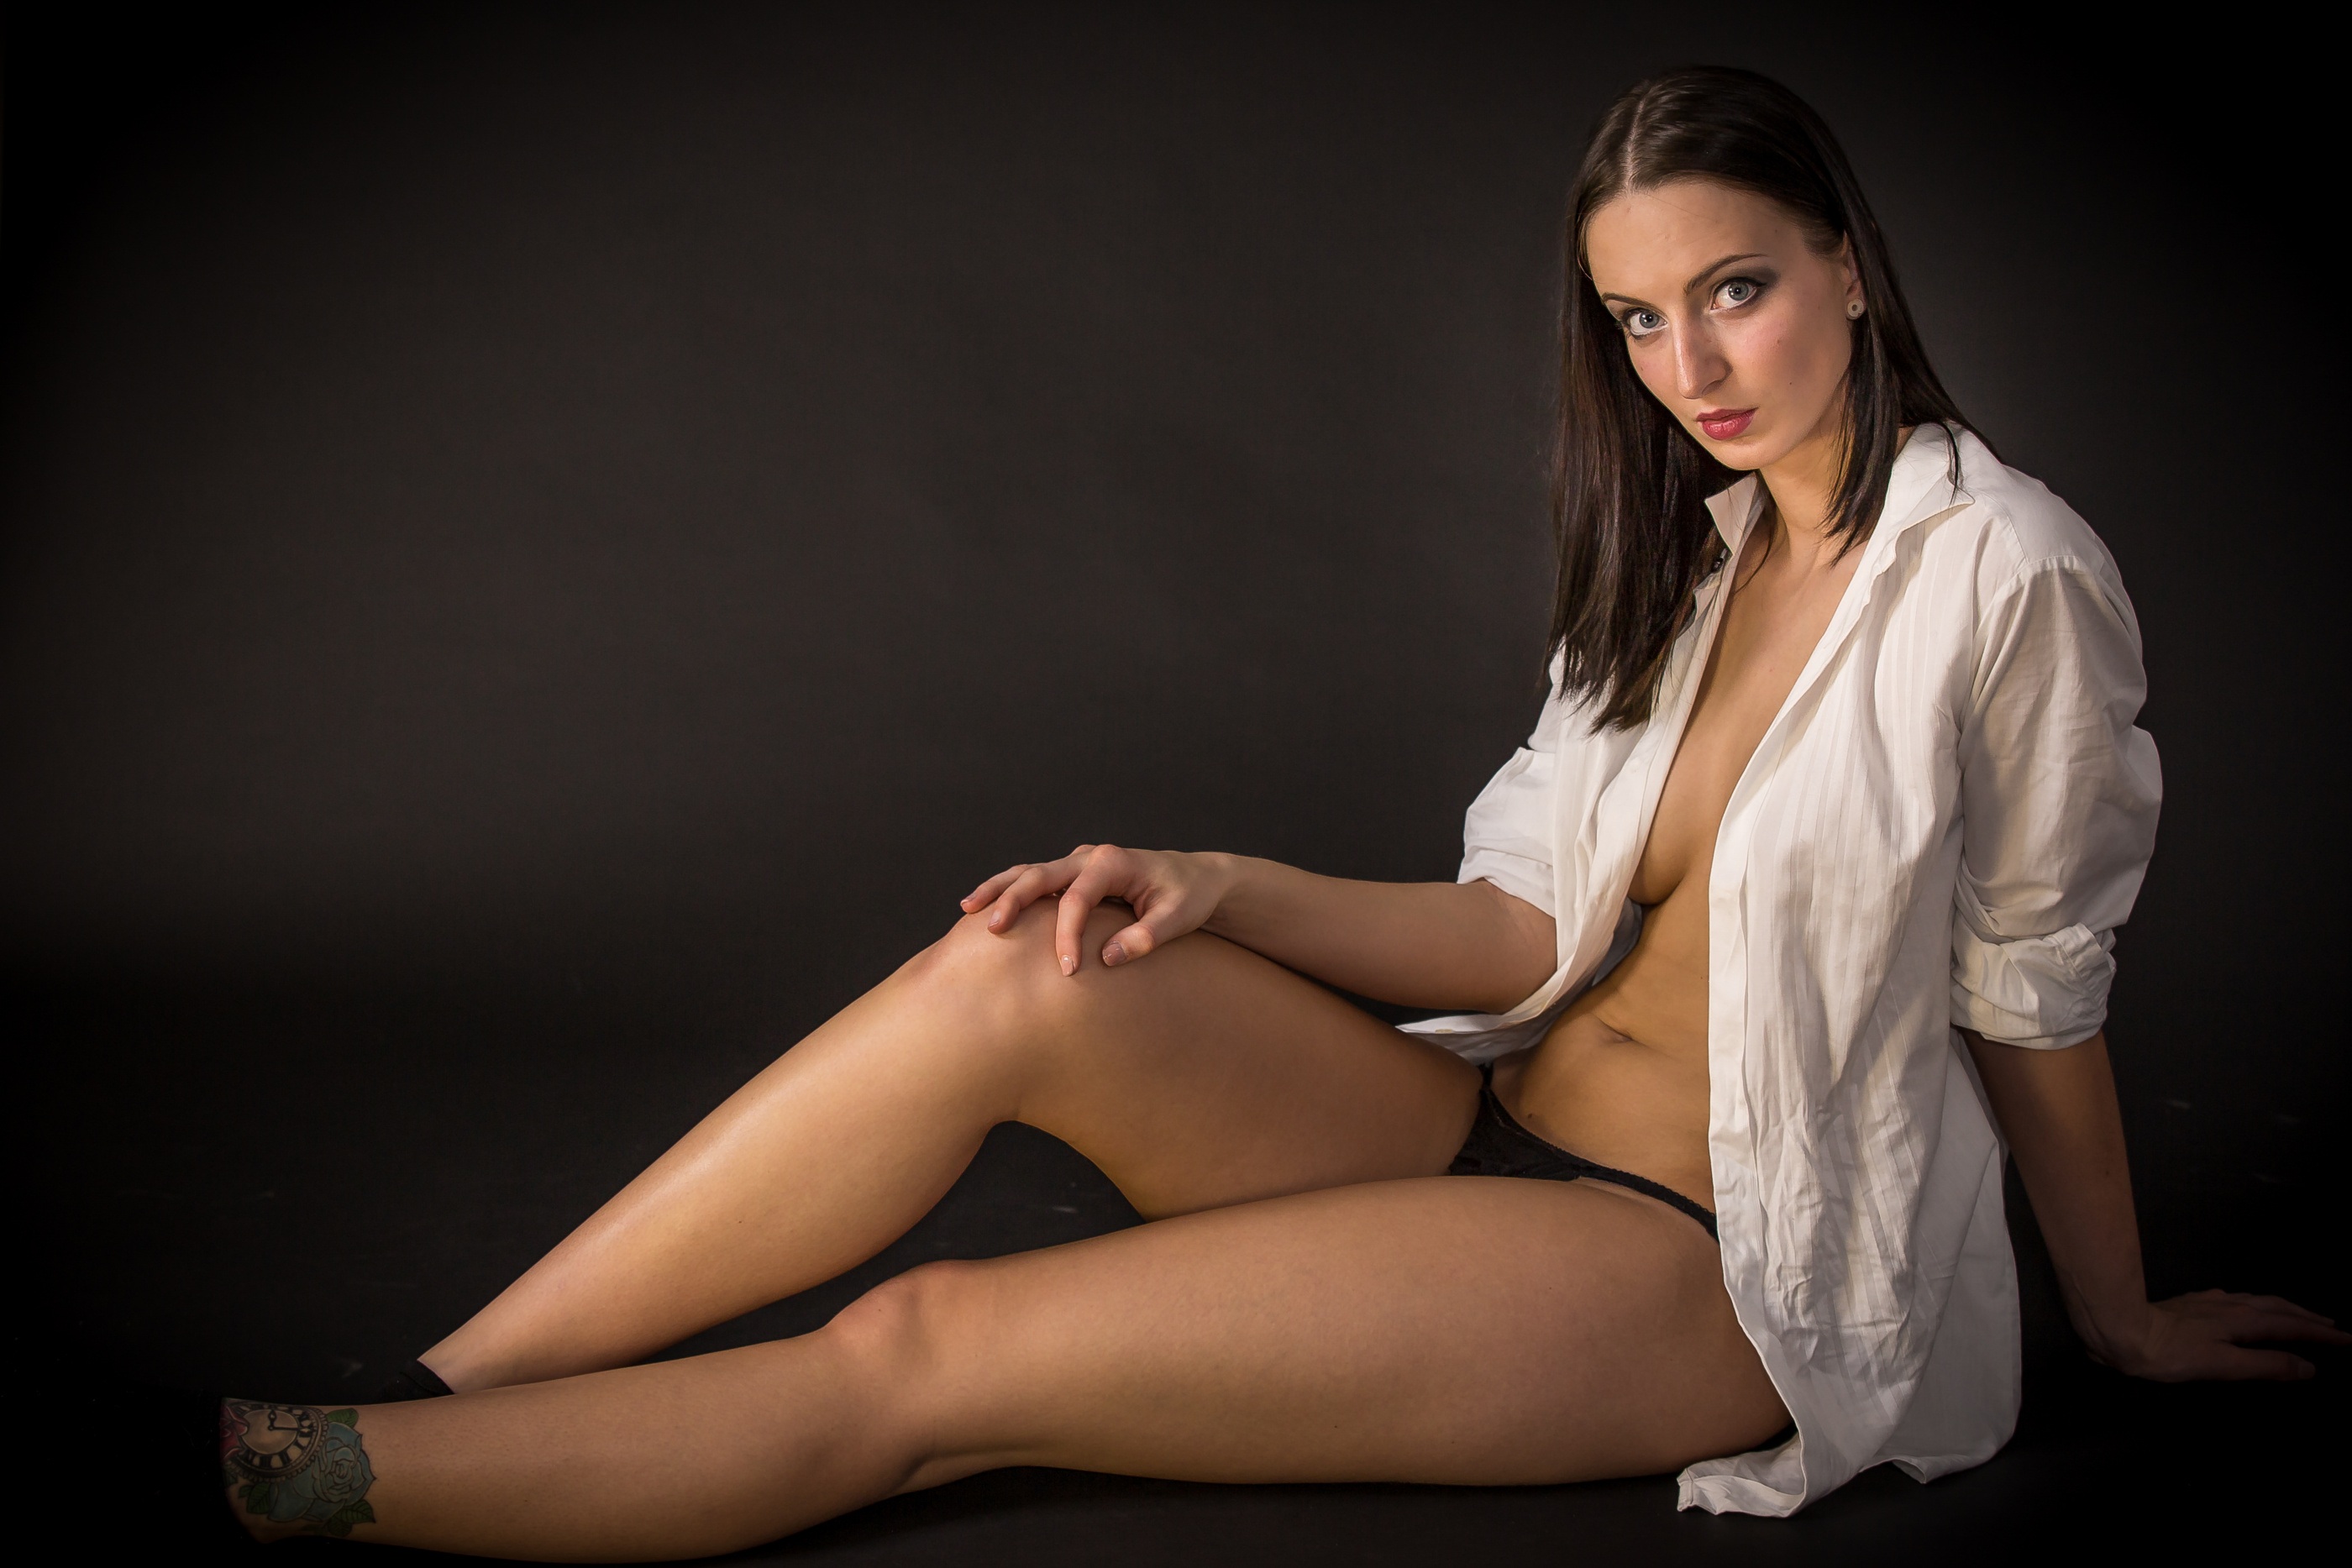
woman, hair, photography, cute, female, leg, portrait, model, young, sitting, clothing, hairstyle, long hair, human body, lingerie, black hair, girls, thigh, beauty, sexy, attractive, photo shoot, brown hair, human positions, undergarment, art model, supermodel